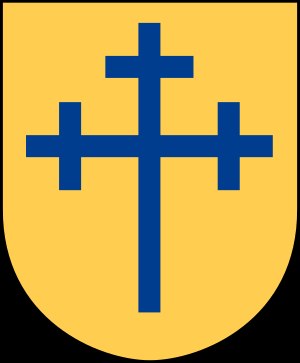
Köping (by)
Köpings byvåben
Köping er en by som ligger i Västmanland i Västmanlands län i Sverige. Det er Köping kommuns administrationscenter og i 2010 havde byen 17.743 indbyggere. Köping er beliggende ved vestenden af Mälaren og har Sveriges næststørste indlandshavn. Den ligger ved jernbanelinjen Mälarbanan og Europavej E18.